Beatriz Artolazabal

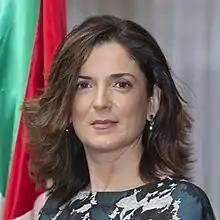
Artolazabal in 2016

Beatriz Artolazabal is a Spanish politician affiliated with the Basque National Party. From 28 November 2016 to 8 September 2020, she served as Minister for Employment and Social Policies in the Second Urkullu Government. From 8 September 2020 to 14 February 2023, she served as Minister of Equality, Justice and Social Policies in the Third Urkullu Government led by Iñigo Urkullu.